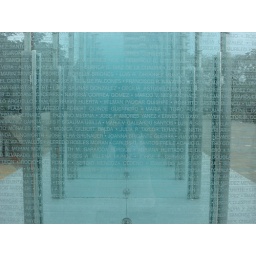
List engraved in glass of every person who helped to build Malecon 2000 (the new waterfront) at Guayacuil